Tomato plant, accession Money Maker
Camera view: tilt-top (135 deg); turntable rotation: 210 degrees
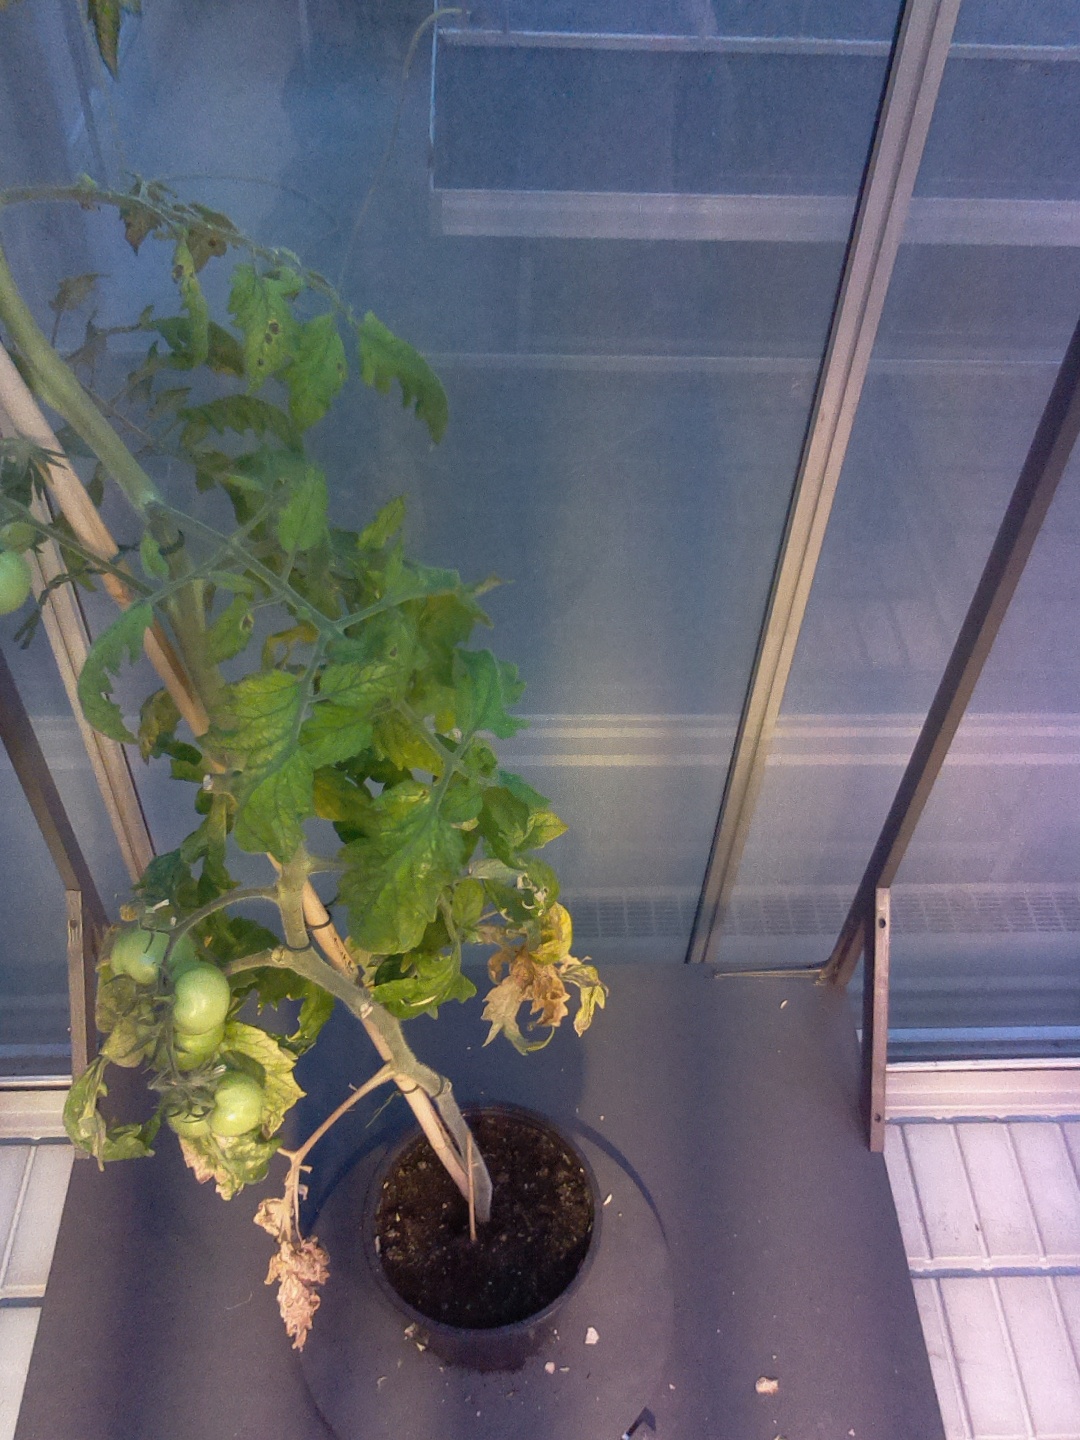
BBCH growth stage 79: 90% -100% of final fruit size